Lithuania in the Eurovision Song Contest 2021

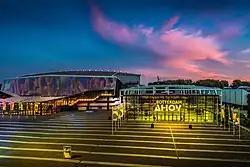
The Eurovision Song Contest 2021 took place at the Rotterdam Ahoy in Rotterdam, Netherlands

According to Eurovision rules, all nations with the exceptions of the host country and the "Big Five" (France, Germany, Italy, Spain and the United Kingdom) are required to qualify from one of two semi-finals in order to compete for the final; the top ten countries from each semi-final progress to the final. The European Broadcasting Union (EBU) split up the competing countries into six different pots based on voting patterns from previous contests, with countries with favourable voting histories put into the same pot. The semi-final allocation draw held for the Eurovision Song Contest 2020 on 28 January 2020 was used for the 2021 contest, which Lithuania was placed into the first semi-final, which was held on 18 May 2021, and was scheduled to perform in the first half of the show.